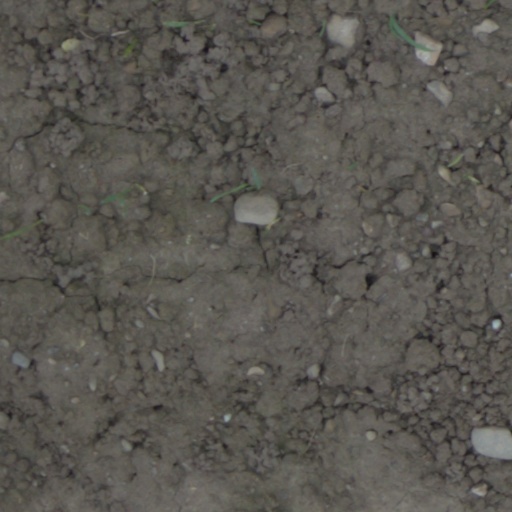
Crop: wheat